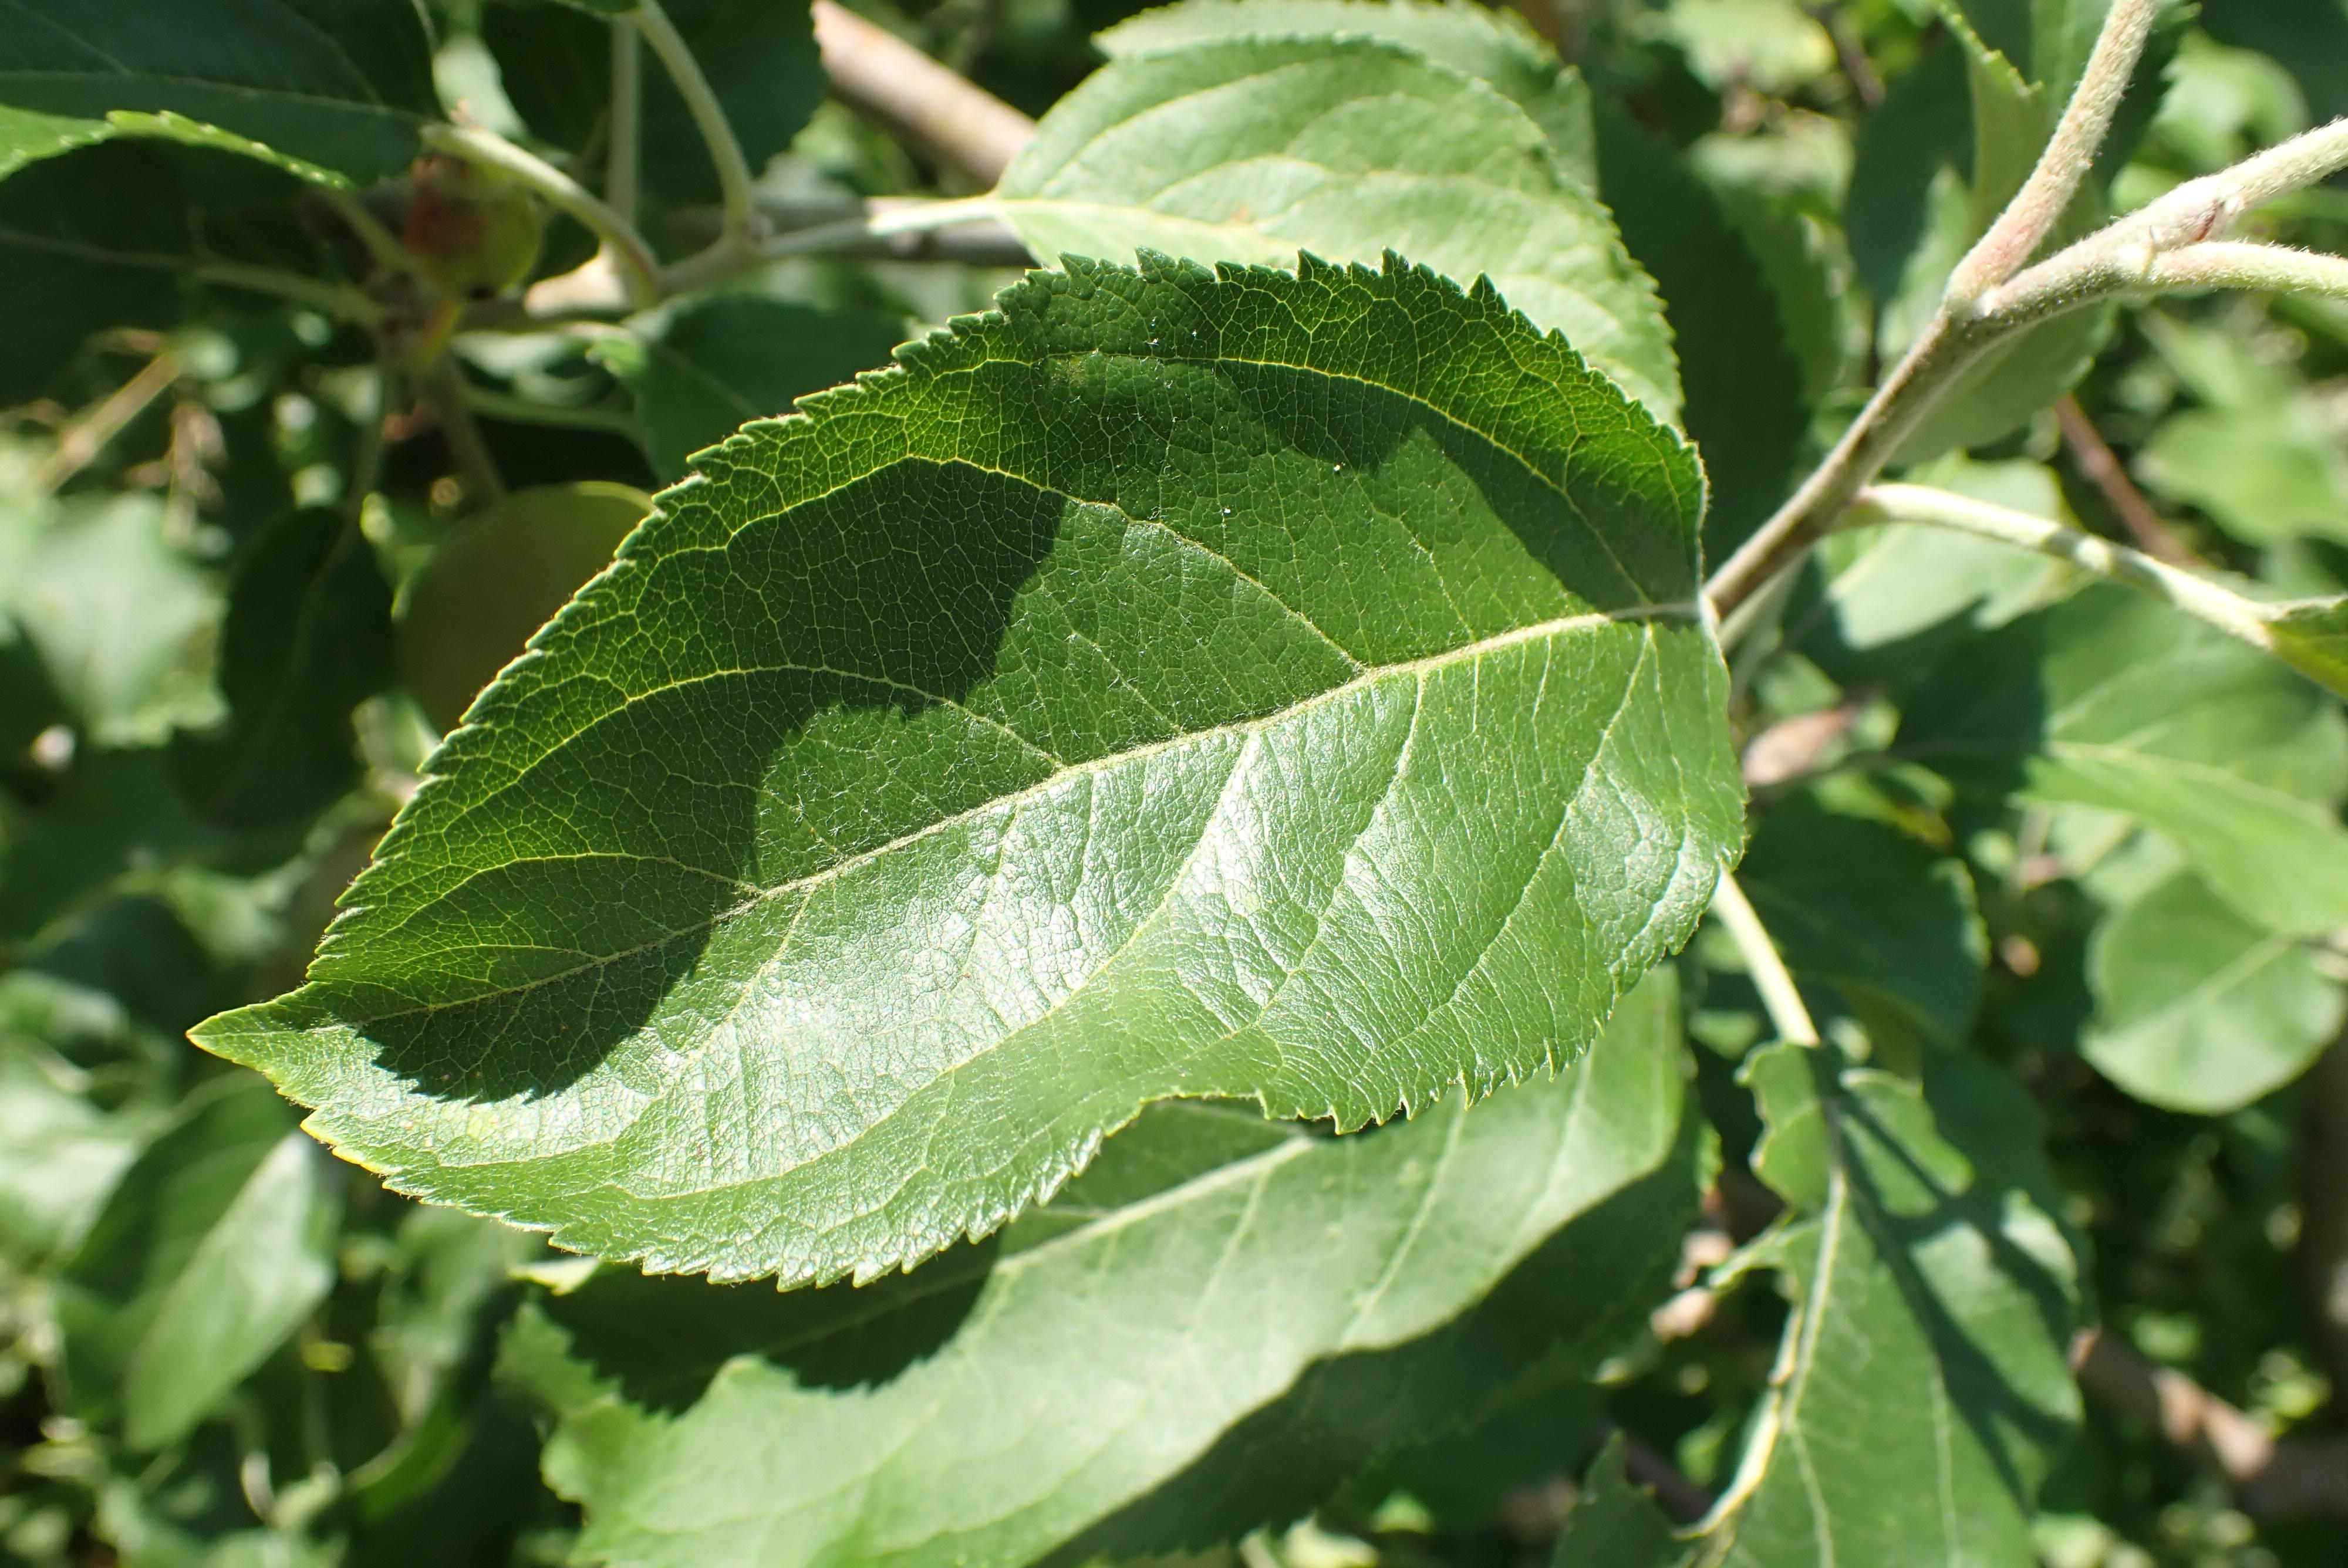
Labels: healthy